2009 L'Aquila earthquake

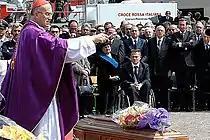
Cardinal Tarcisio Bertone presides over the state funeral ceremony

On the morning of 10 April 2009, which was also Good Friday, a state funeral was held for 205 of the 291 victims of the earthquake. It was attended by Prime Minister Silvio Berlusconi, President of the Republic Giorgio Napolitano, and many other politicians and church dignitaries. The funeral Mass was led by the Vatican's second highest official, Cardinal Tarcisio Bertone. The Vatican had earlier granted a special dispensation to hold a Mass on Good Friday, the only day on the Roman Catholic calendar on which Mass is not normally held. Near the end, an Islamic rite was held for the Muslim victims. In addition Friday was declared a national day of mourning, with flags flying at half staff, shops lowering their shutters and flights stopping at the airport for one minute of silence.